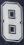
Number: 8